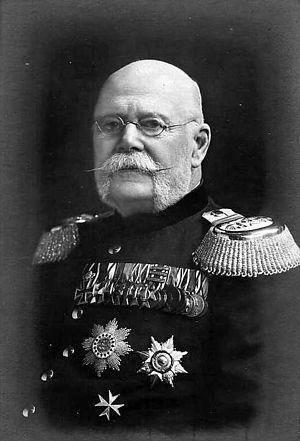
Ernest Iᵉʳ est duc de Saxe-Altenbourg de 1853 à sa mort.